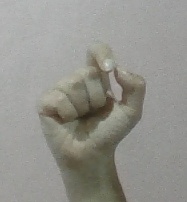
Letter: fa